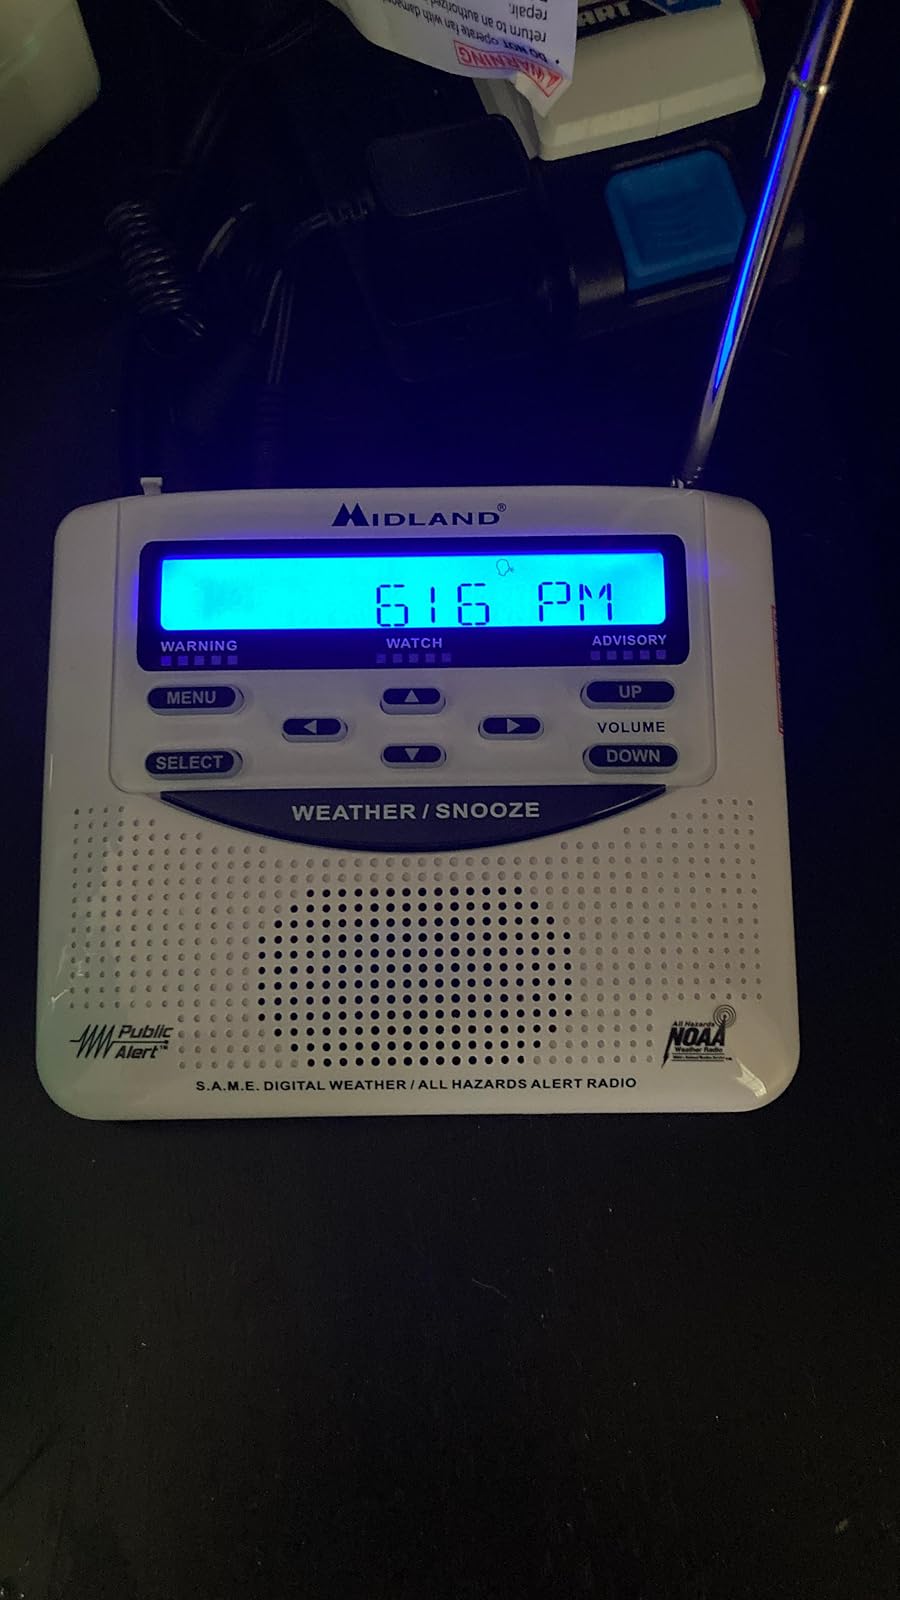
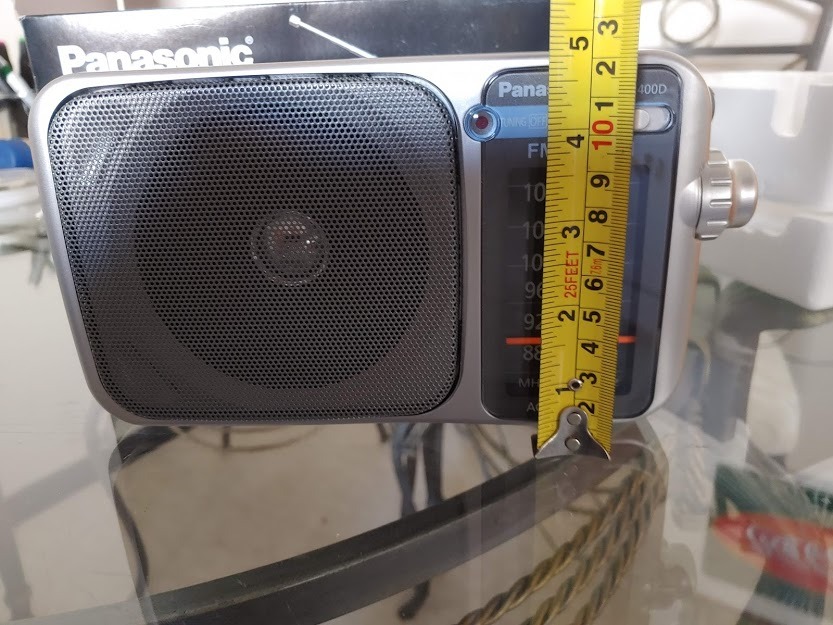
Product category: radio
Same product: no